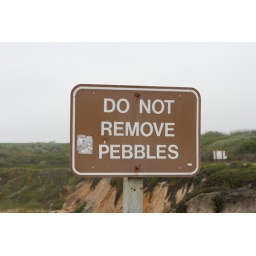
A sign at a pebble covered beach by Highway 1.